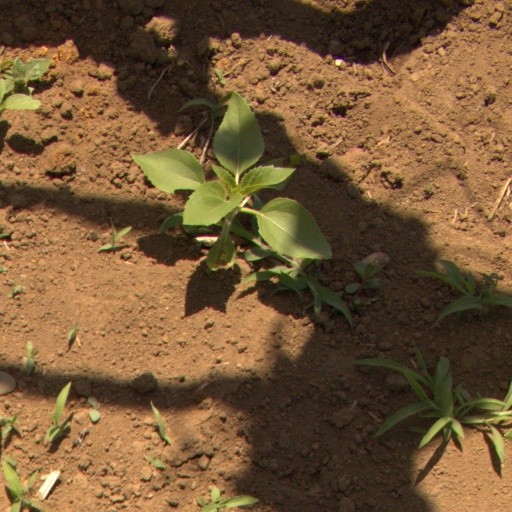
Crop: Jerusalem artichoke